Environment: real
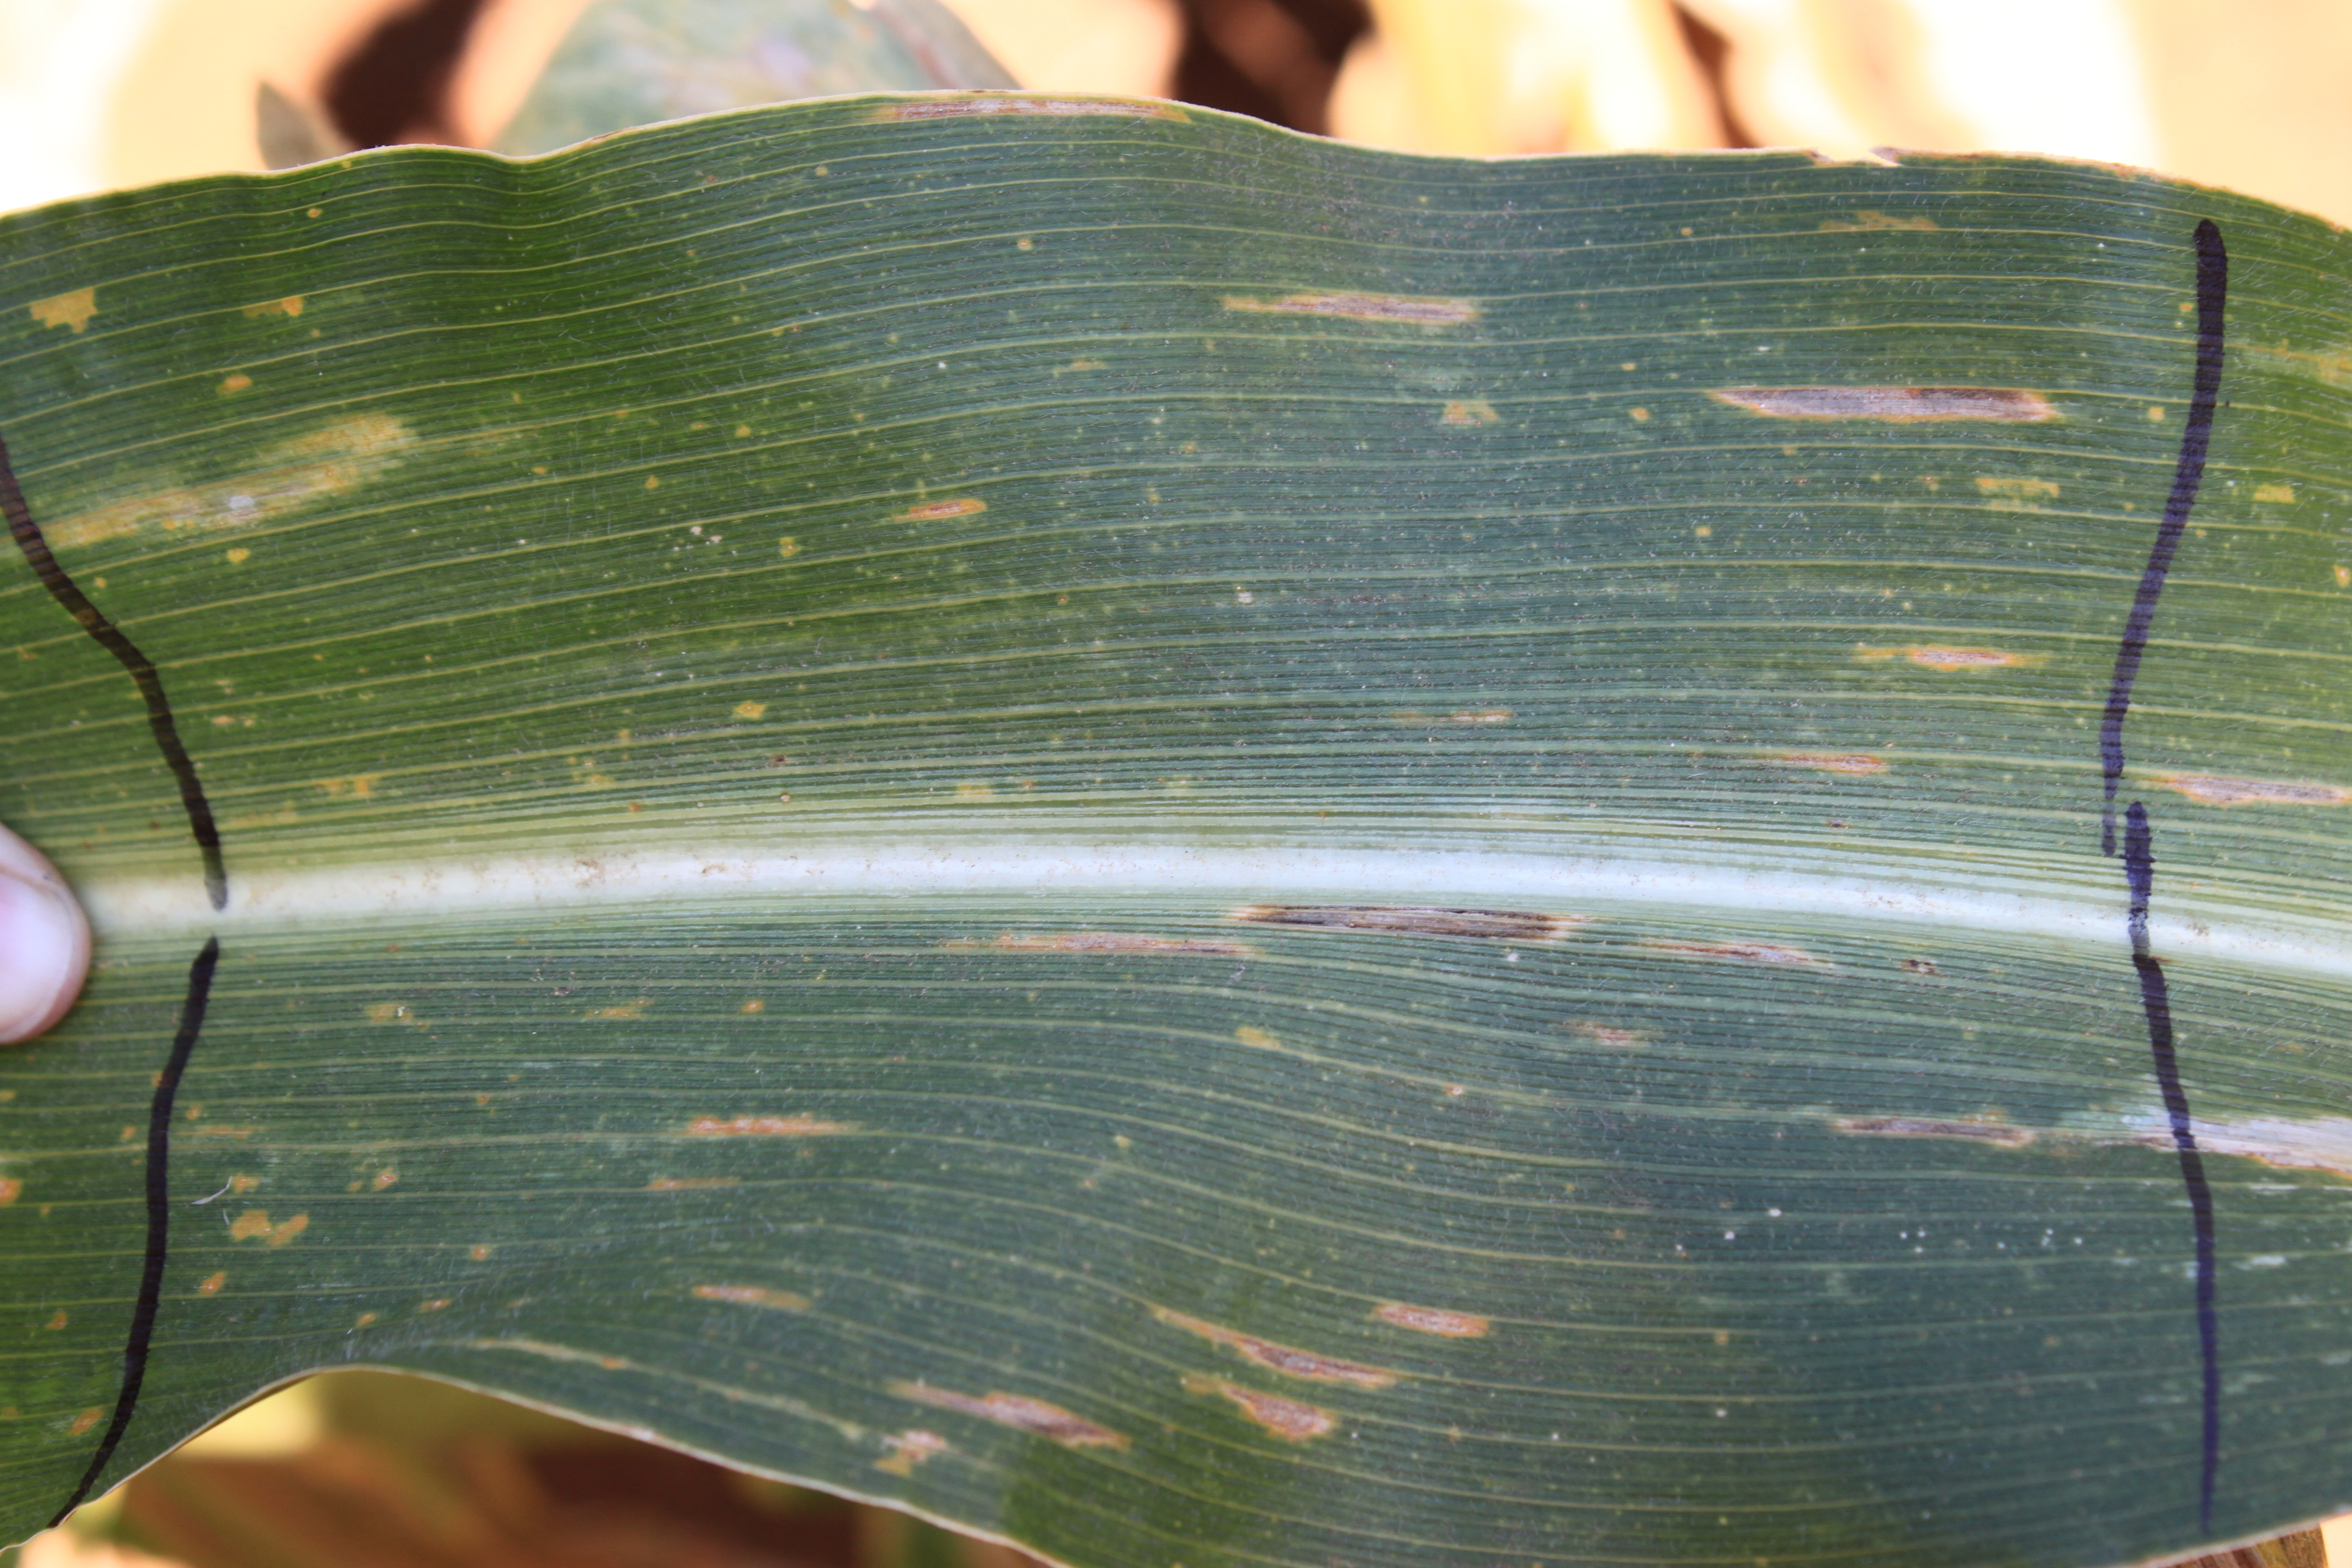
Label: gray_leaf_spot